Administrative divisions of Albania

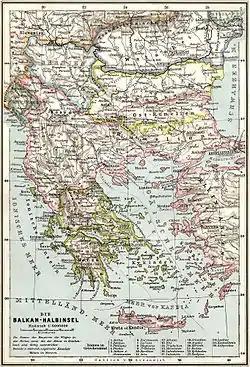
Albania within the borders of Ottoman Empire (1905)

At the beginning of the 20th century, the territory which now forms Albania was divided among the four separate vilayets of Scutari, Janina, Manastir, and Kosovo. This helped mix Albanians with the surrounding Greeks, Serbs, and other groups. The four vilayets were divided into the sanjaks of Scutari, Durrës, Ioannina, Ergiri, Preveze, Berat, Manastir, Serfiğe, Dibra, Elbasan, Görice, Üsküp, Priştine, İpek, Prizren, and Novi Pazar. The sanjaks were in turn further divided into kazas at the town level and nahiyes at the village level.